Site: brandenburg
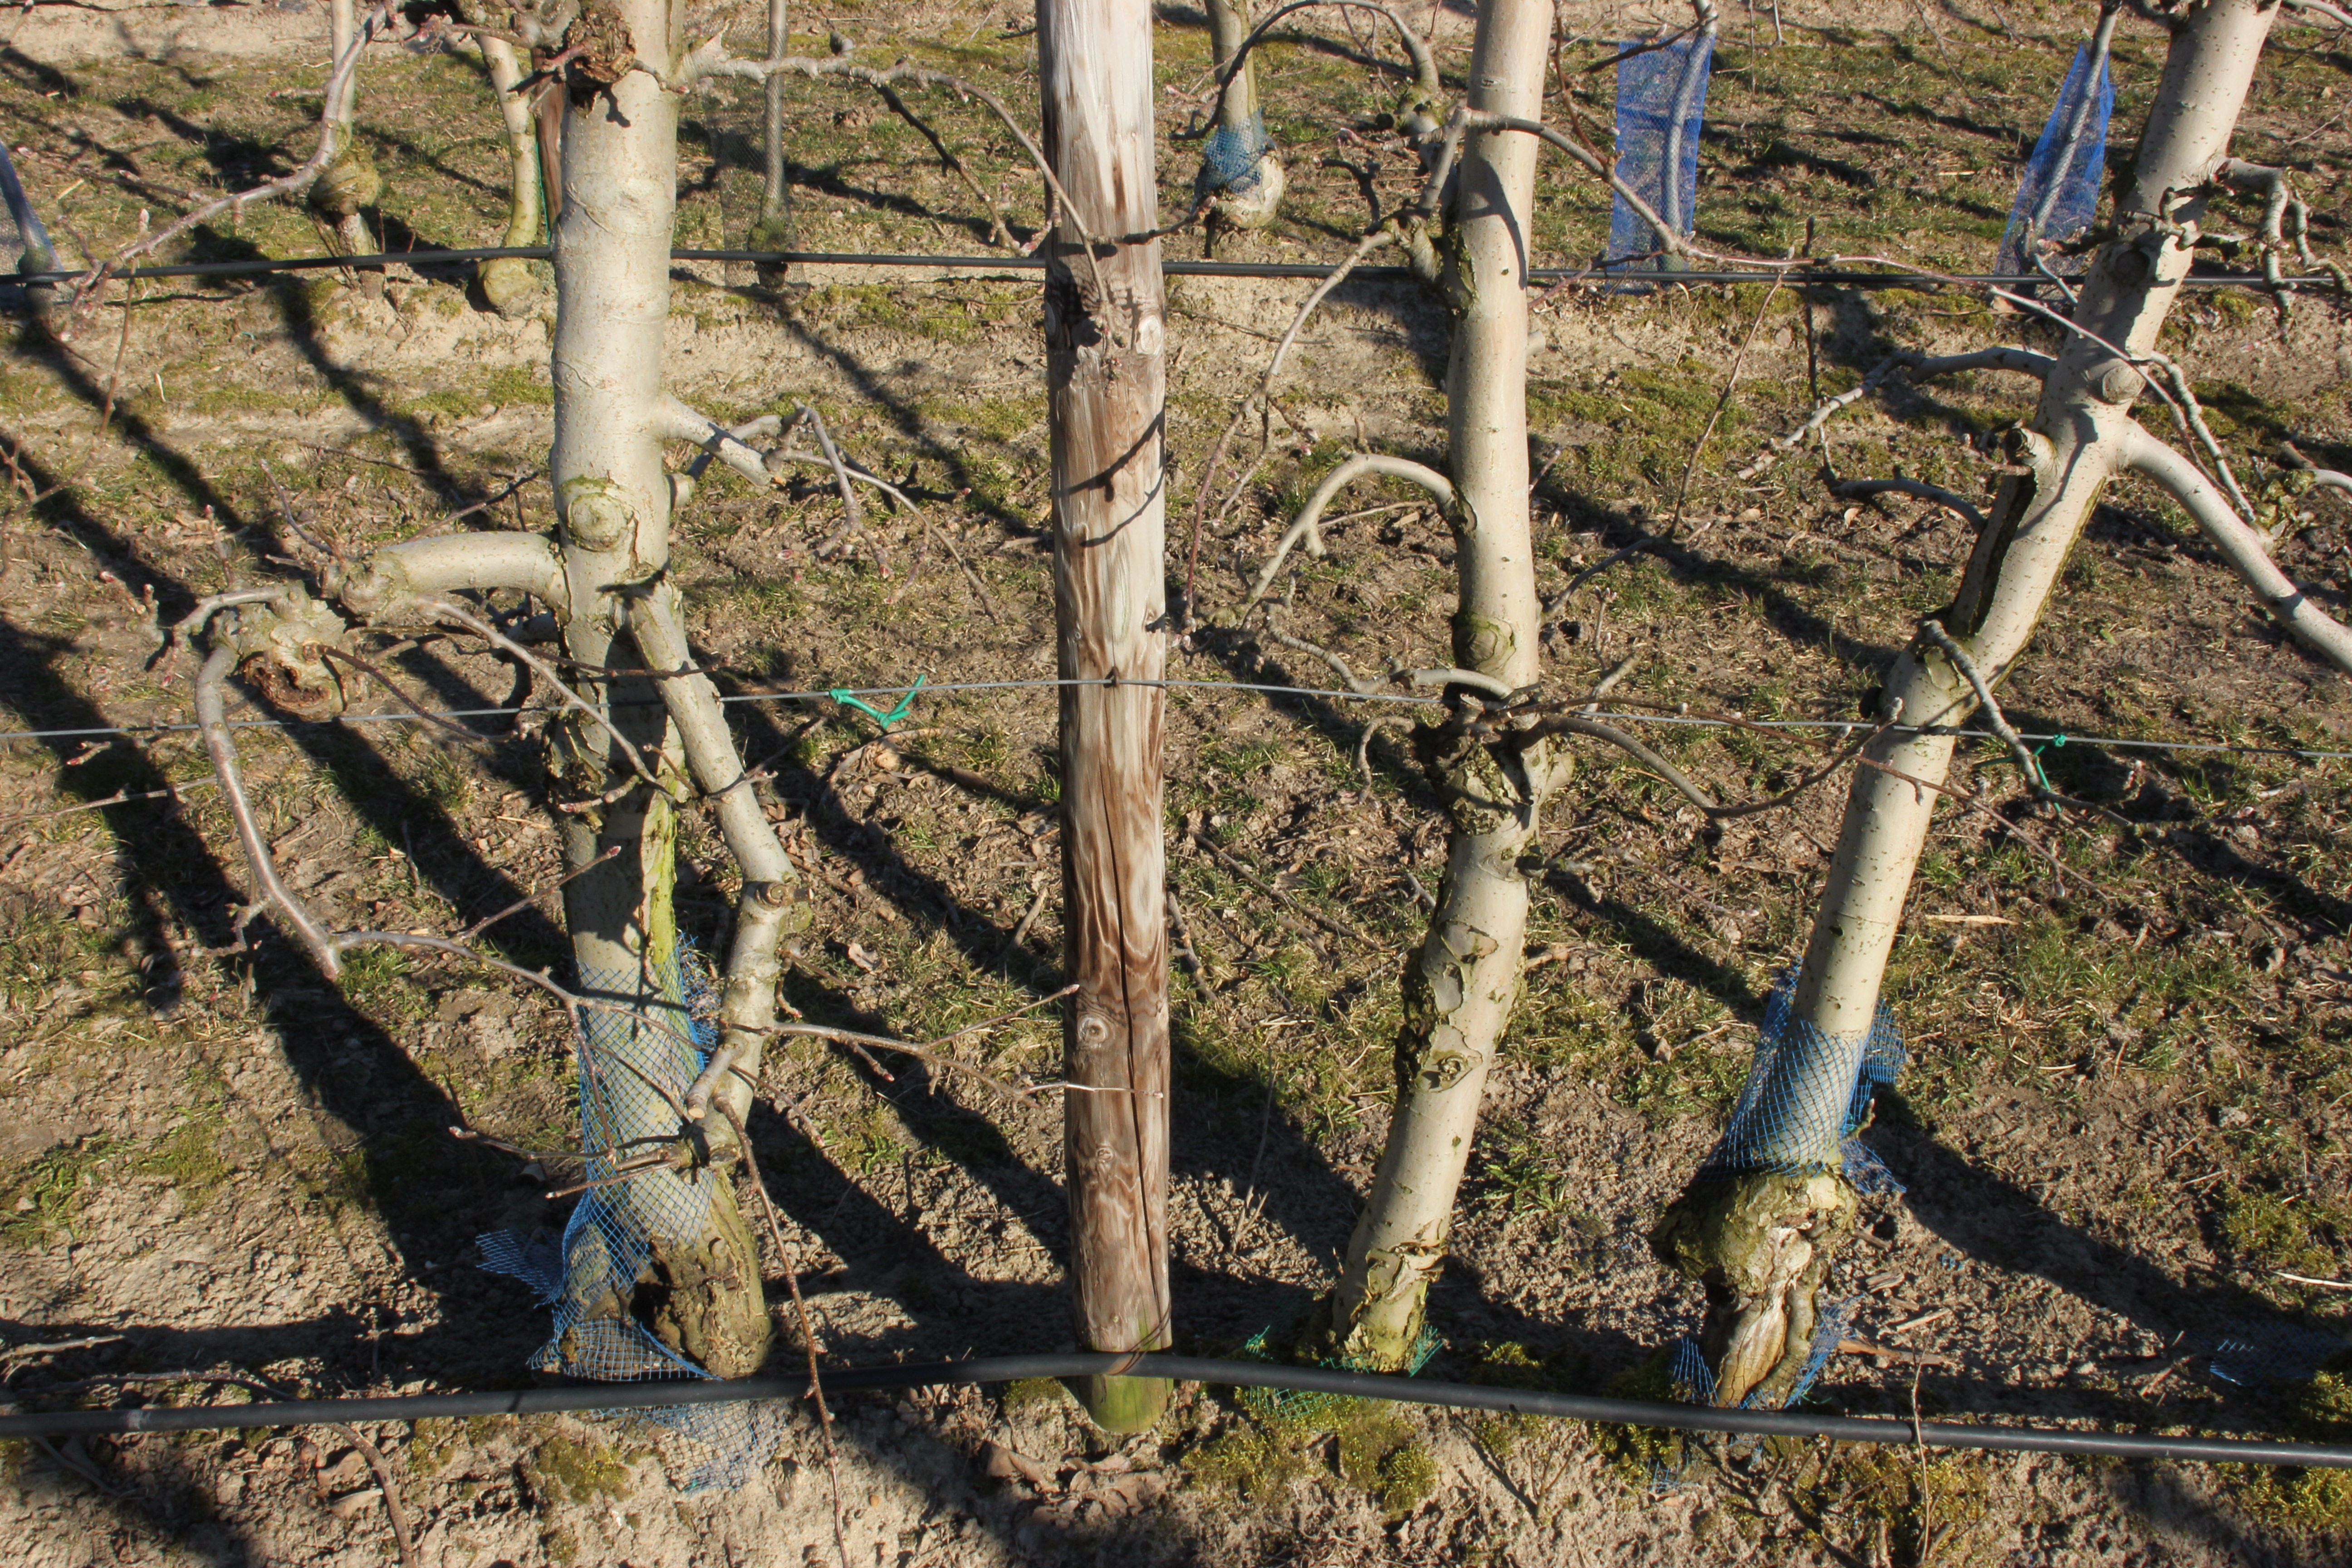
Growth stage (BBCH 03): Bud development